Croatian art

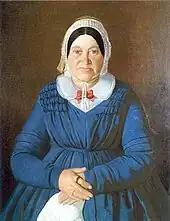
Portrait of Mrs. Krešić by Vjekoslav Karas from 1856

As Juraj Dalmatinac took over responsibility for the building of Šibenik Cathedral, among his first works was in the baptistry, where he introduced elements inspired by Brunelleschi and Donatello. The soft modelling on the carved figures and the flowing movement are clearly Renaissance, as are the proportions of the baptistry itself. The reliefs on the ceiling show God the Father with a very Renaissance laurel wreath, surrounded by angels and seraphim, and an infant being baptized by a priest. This substitution of human figures in place of Christ and John the Baptist in the Jordan is a reflection of the new humanist trend. These elements are creatively combined with Gothic features for a harmonious overall effect. As mentioned in the previous section, Juraj Dalmatinac is considered a master of blending Gothic with Renaissance. His successors on the Šibenik project were Andrija Aleši, one of his students, and Nikola Firentinac, who was responsible for completing the cathedral according to Juraj’s original plans.